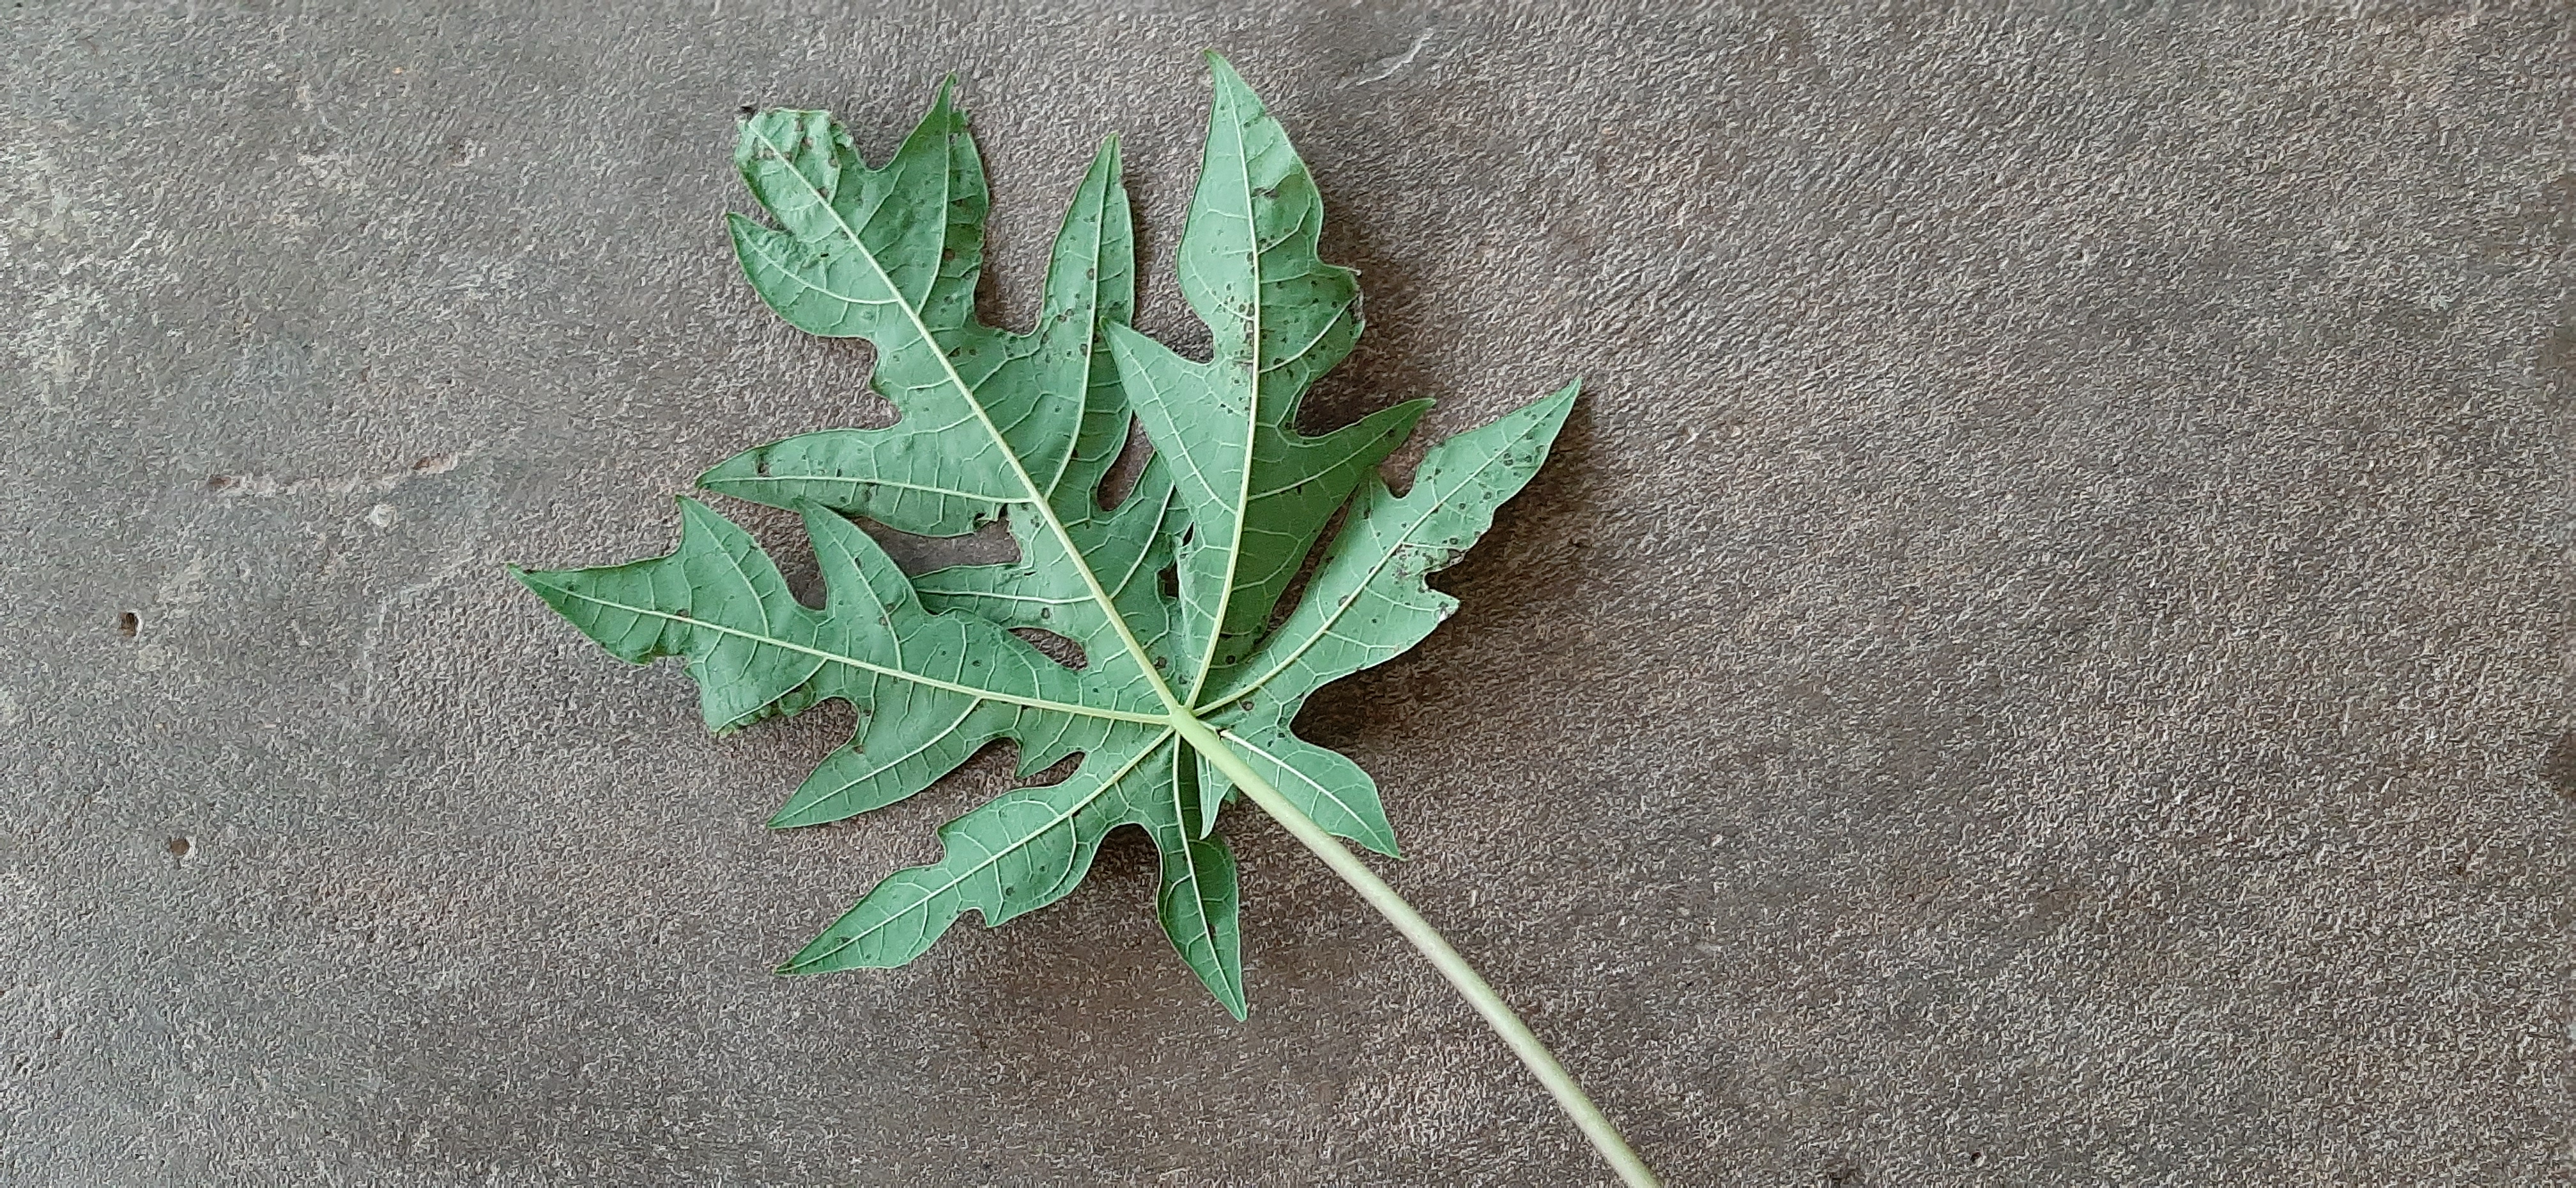
Plant: Papaya